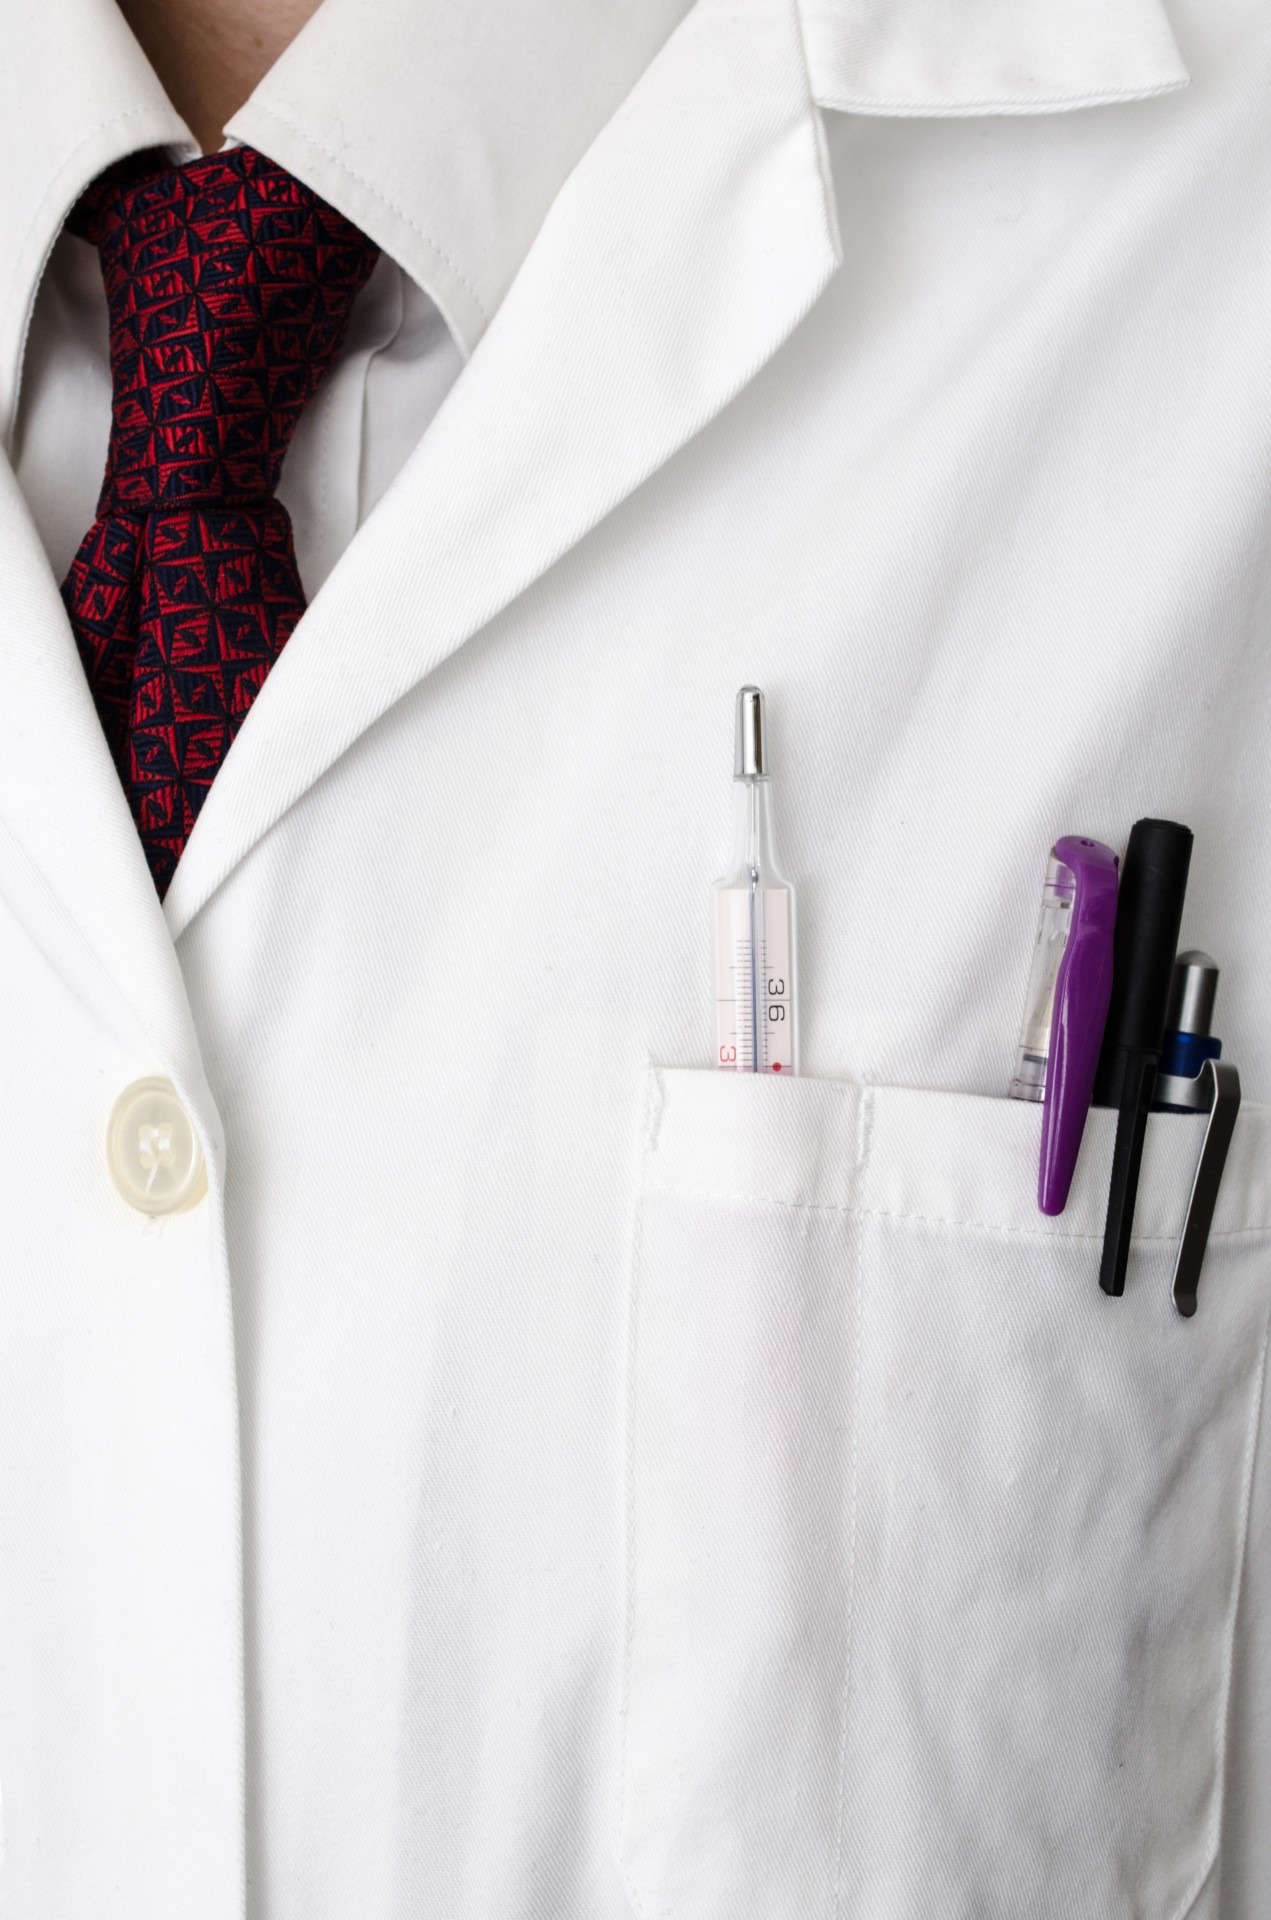
suit, white, pen, pattern, coat, tie, clothing, shirt, collar, close up, brand, tuxedo, neck, pens, laboratory, hospital, doctor, pocket, lab, sleeve, necktie, formal wear, fashion accessory, dress shirt